Tréguier Cathedral

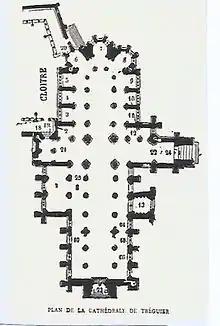
Internal plan of Treguier Cathedral

The ambulatory runs around the choir area and gives access to ten side chapels. On the north side of the choir and along the ambulatory there are three chapels, the Chapelle Sainte-Anne, the Chapelle Mont-Carmel and the Chapelle Saint-Joseph. The chapel dedicated to Sainte Anne contains an 18th-century statue of Sainte Anne and an enfeu (walled tomb) where the coat of arms is broken but the motto "S'il plait à Dieu" is still legible.